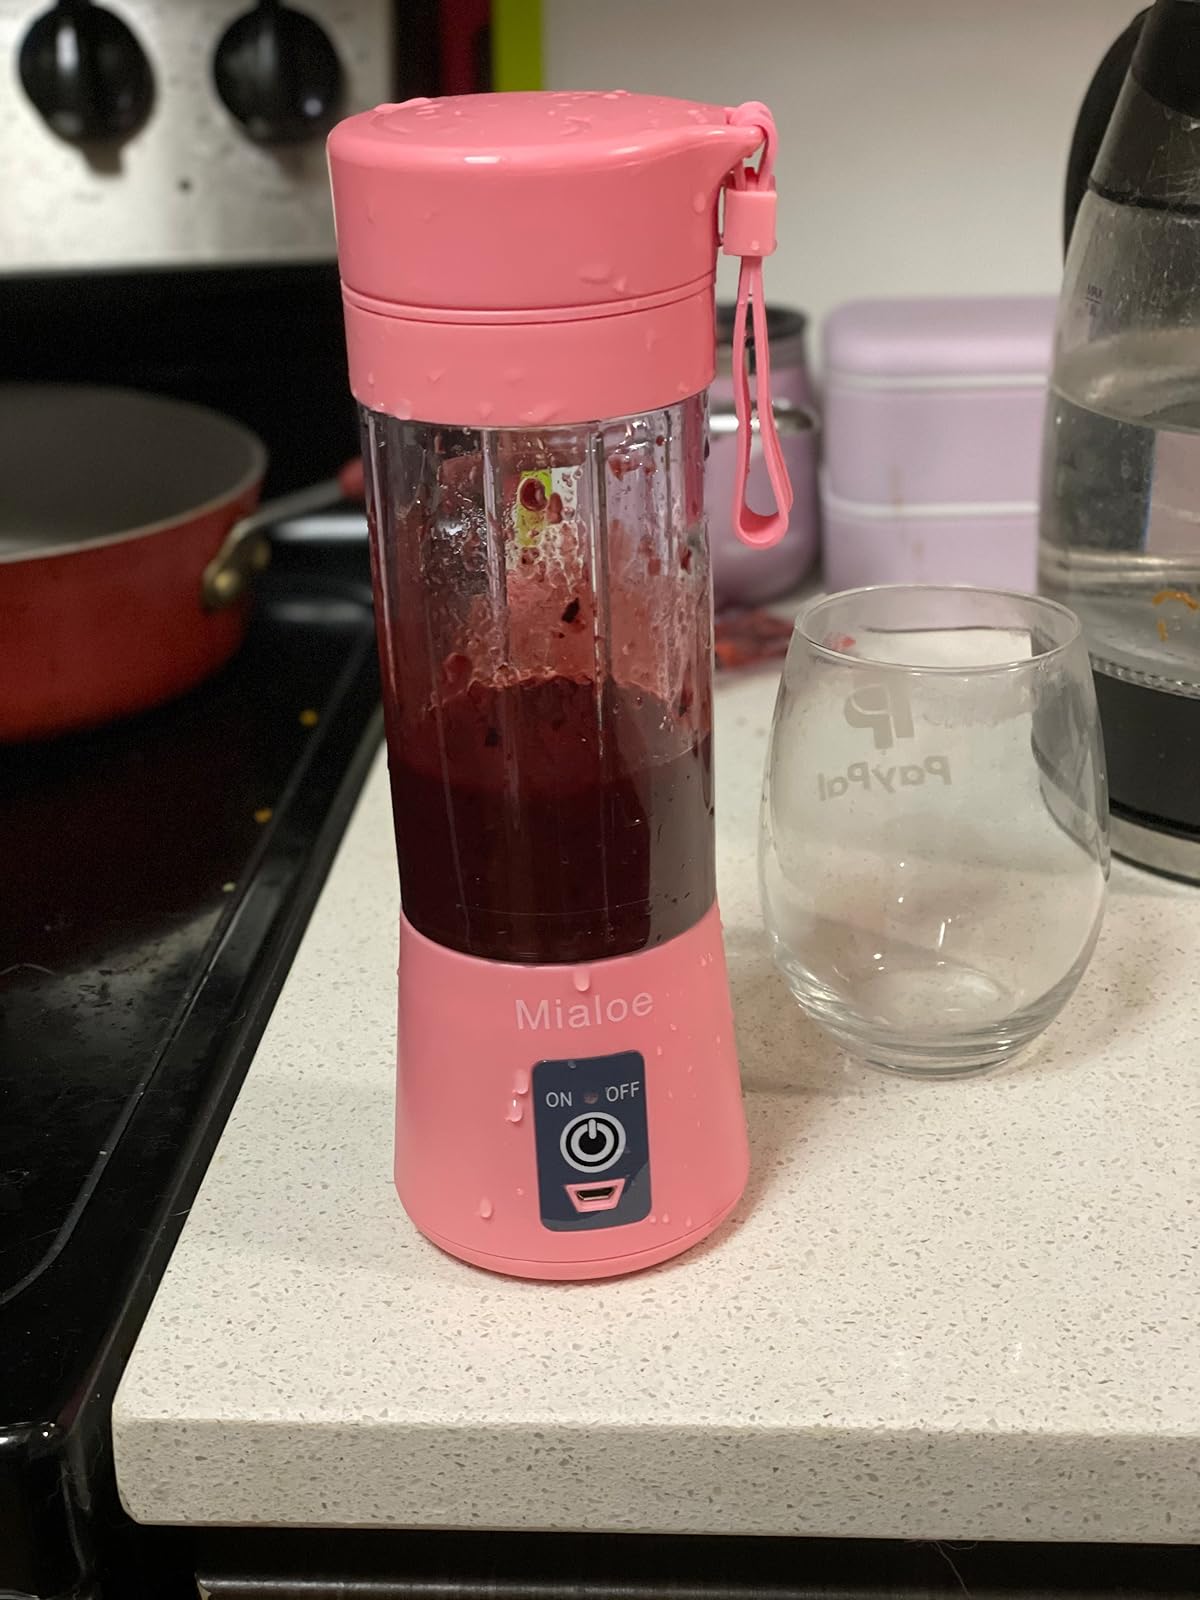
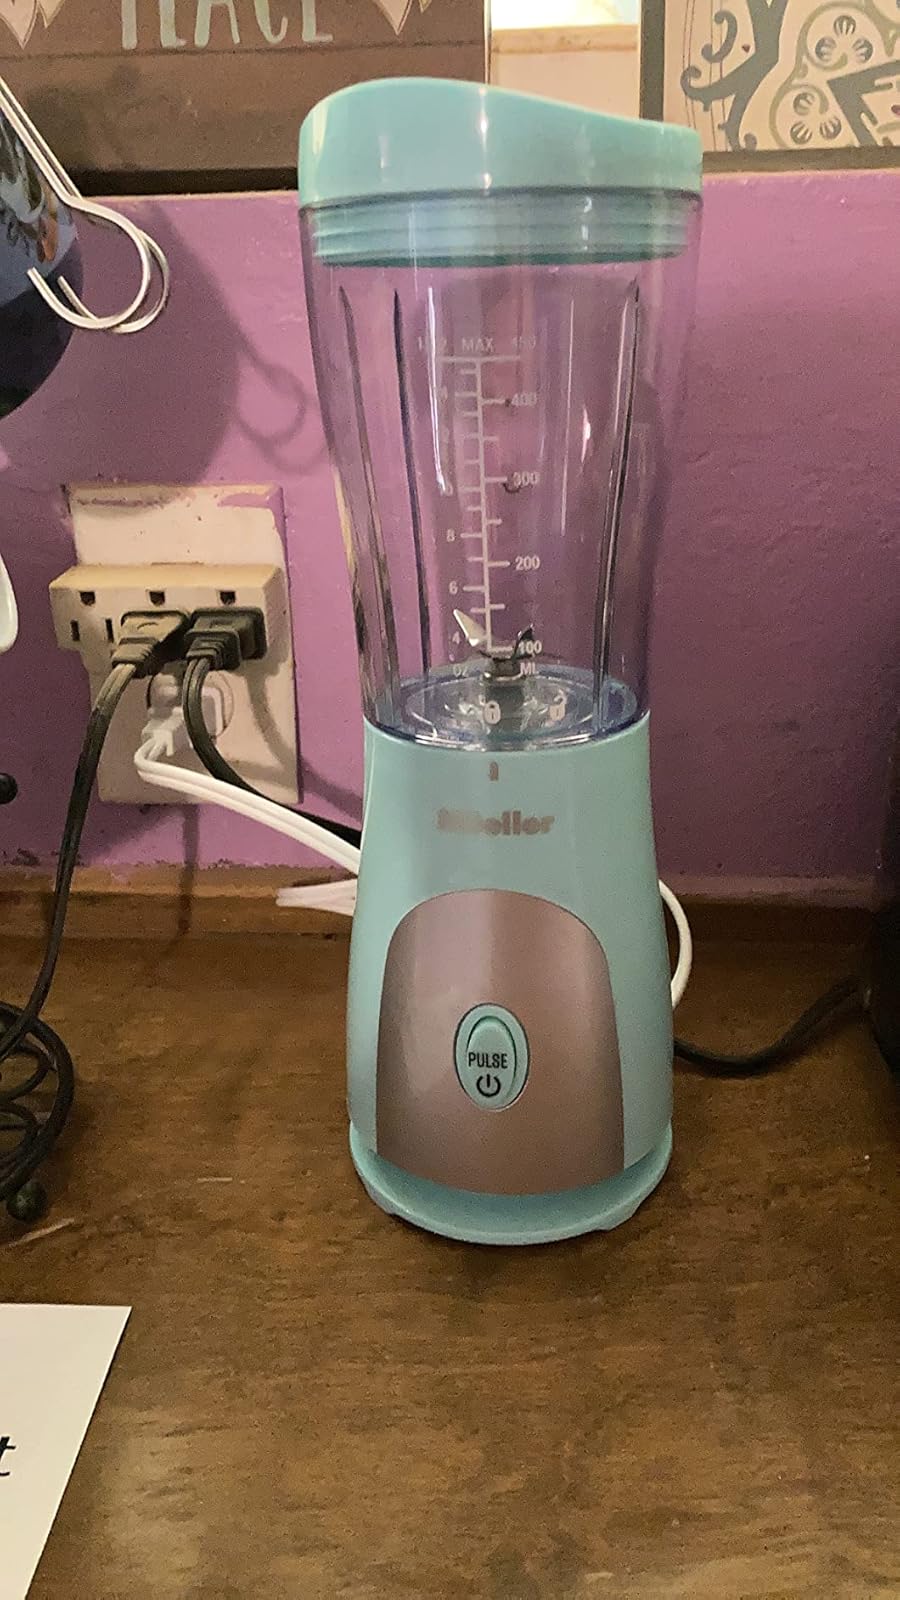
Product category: items_blender
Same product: no